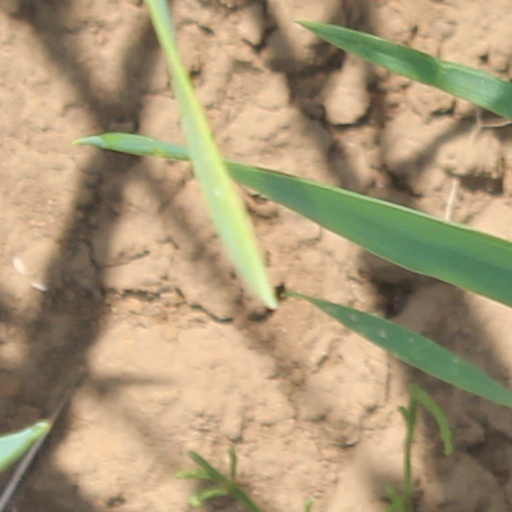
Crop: wheat